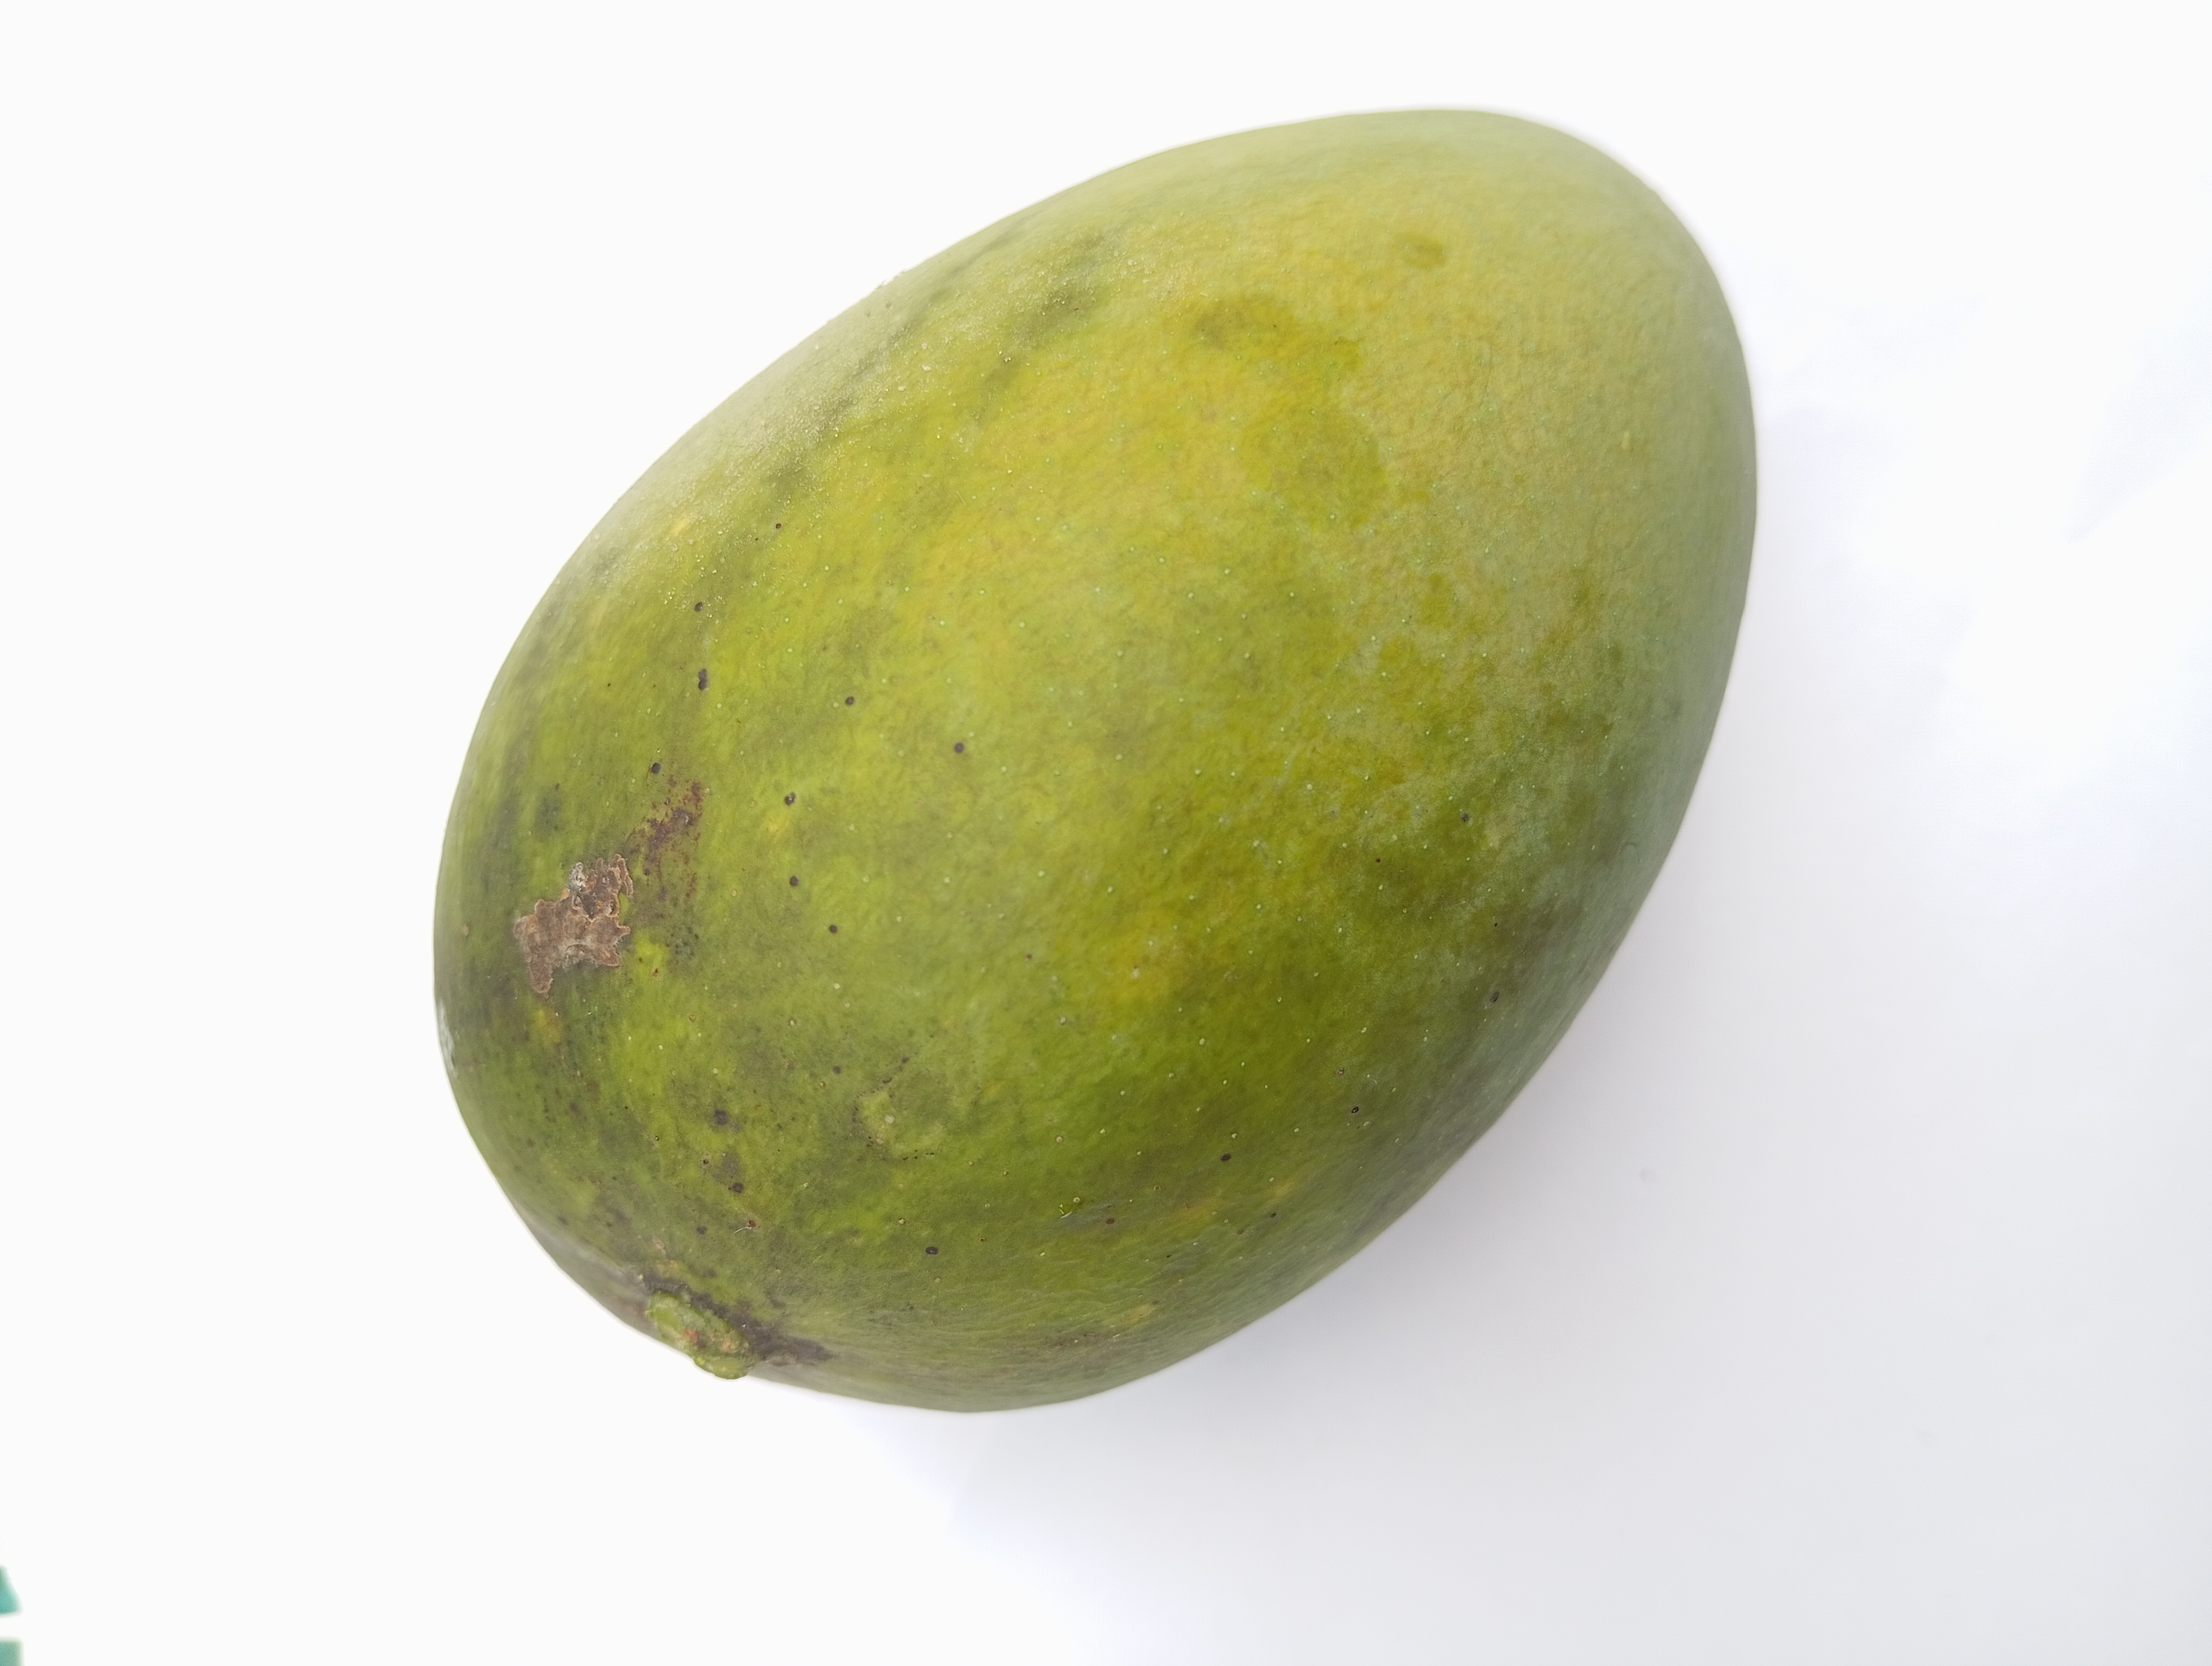
Mango variety: Harivanga